Kondō Isami

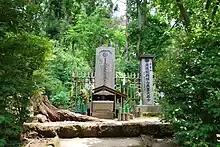
Kondo Isami's memorial grave in Aizu

Kondō has at least four grave sites; it is believed that the first of them was the grave erected at Ten'nei-ji Temple (天寧寺) in Aizu by Hijikata Toshizō. Hijikata, was convalescing nearby from an injury sustained at the Battle of Utsunomiya, brought Kondō's hair there and was said to have personally supervised the preparation and construction of the site. Kondō's funerary name, "Kanten'inden'junchūseigi-daikōji" (貫天院殿純忠誠義大居士) is believed to have been granted by Matsudaira Katamori.